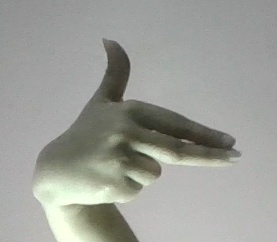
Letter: ghain